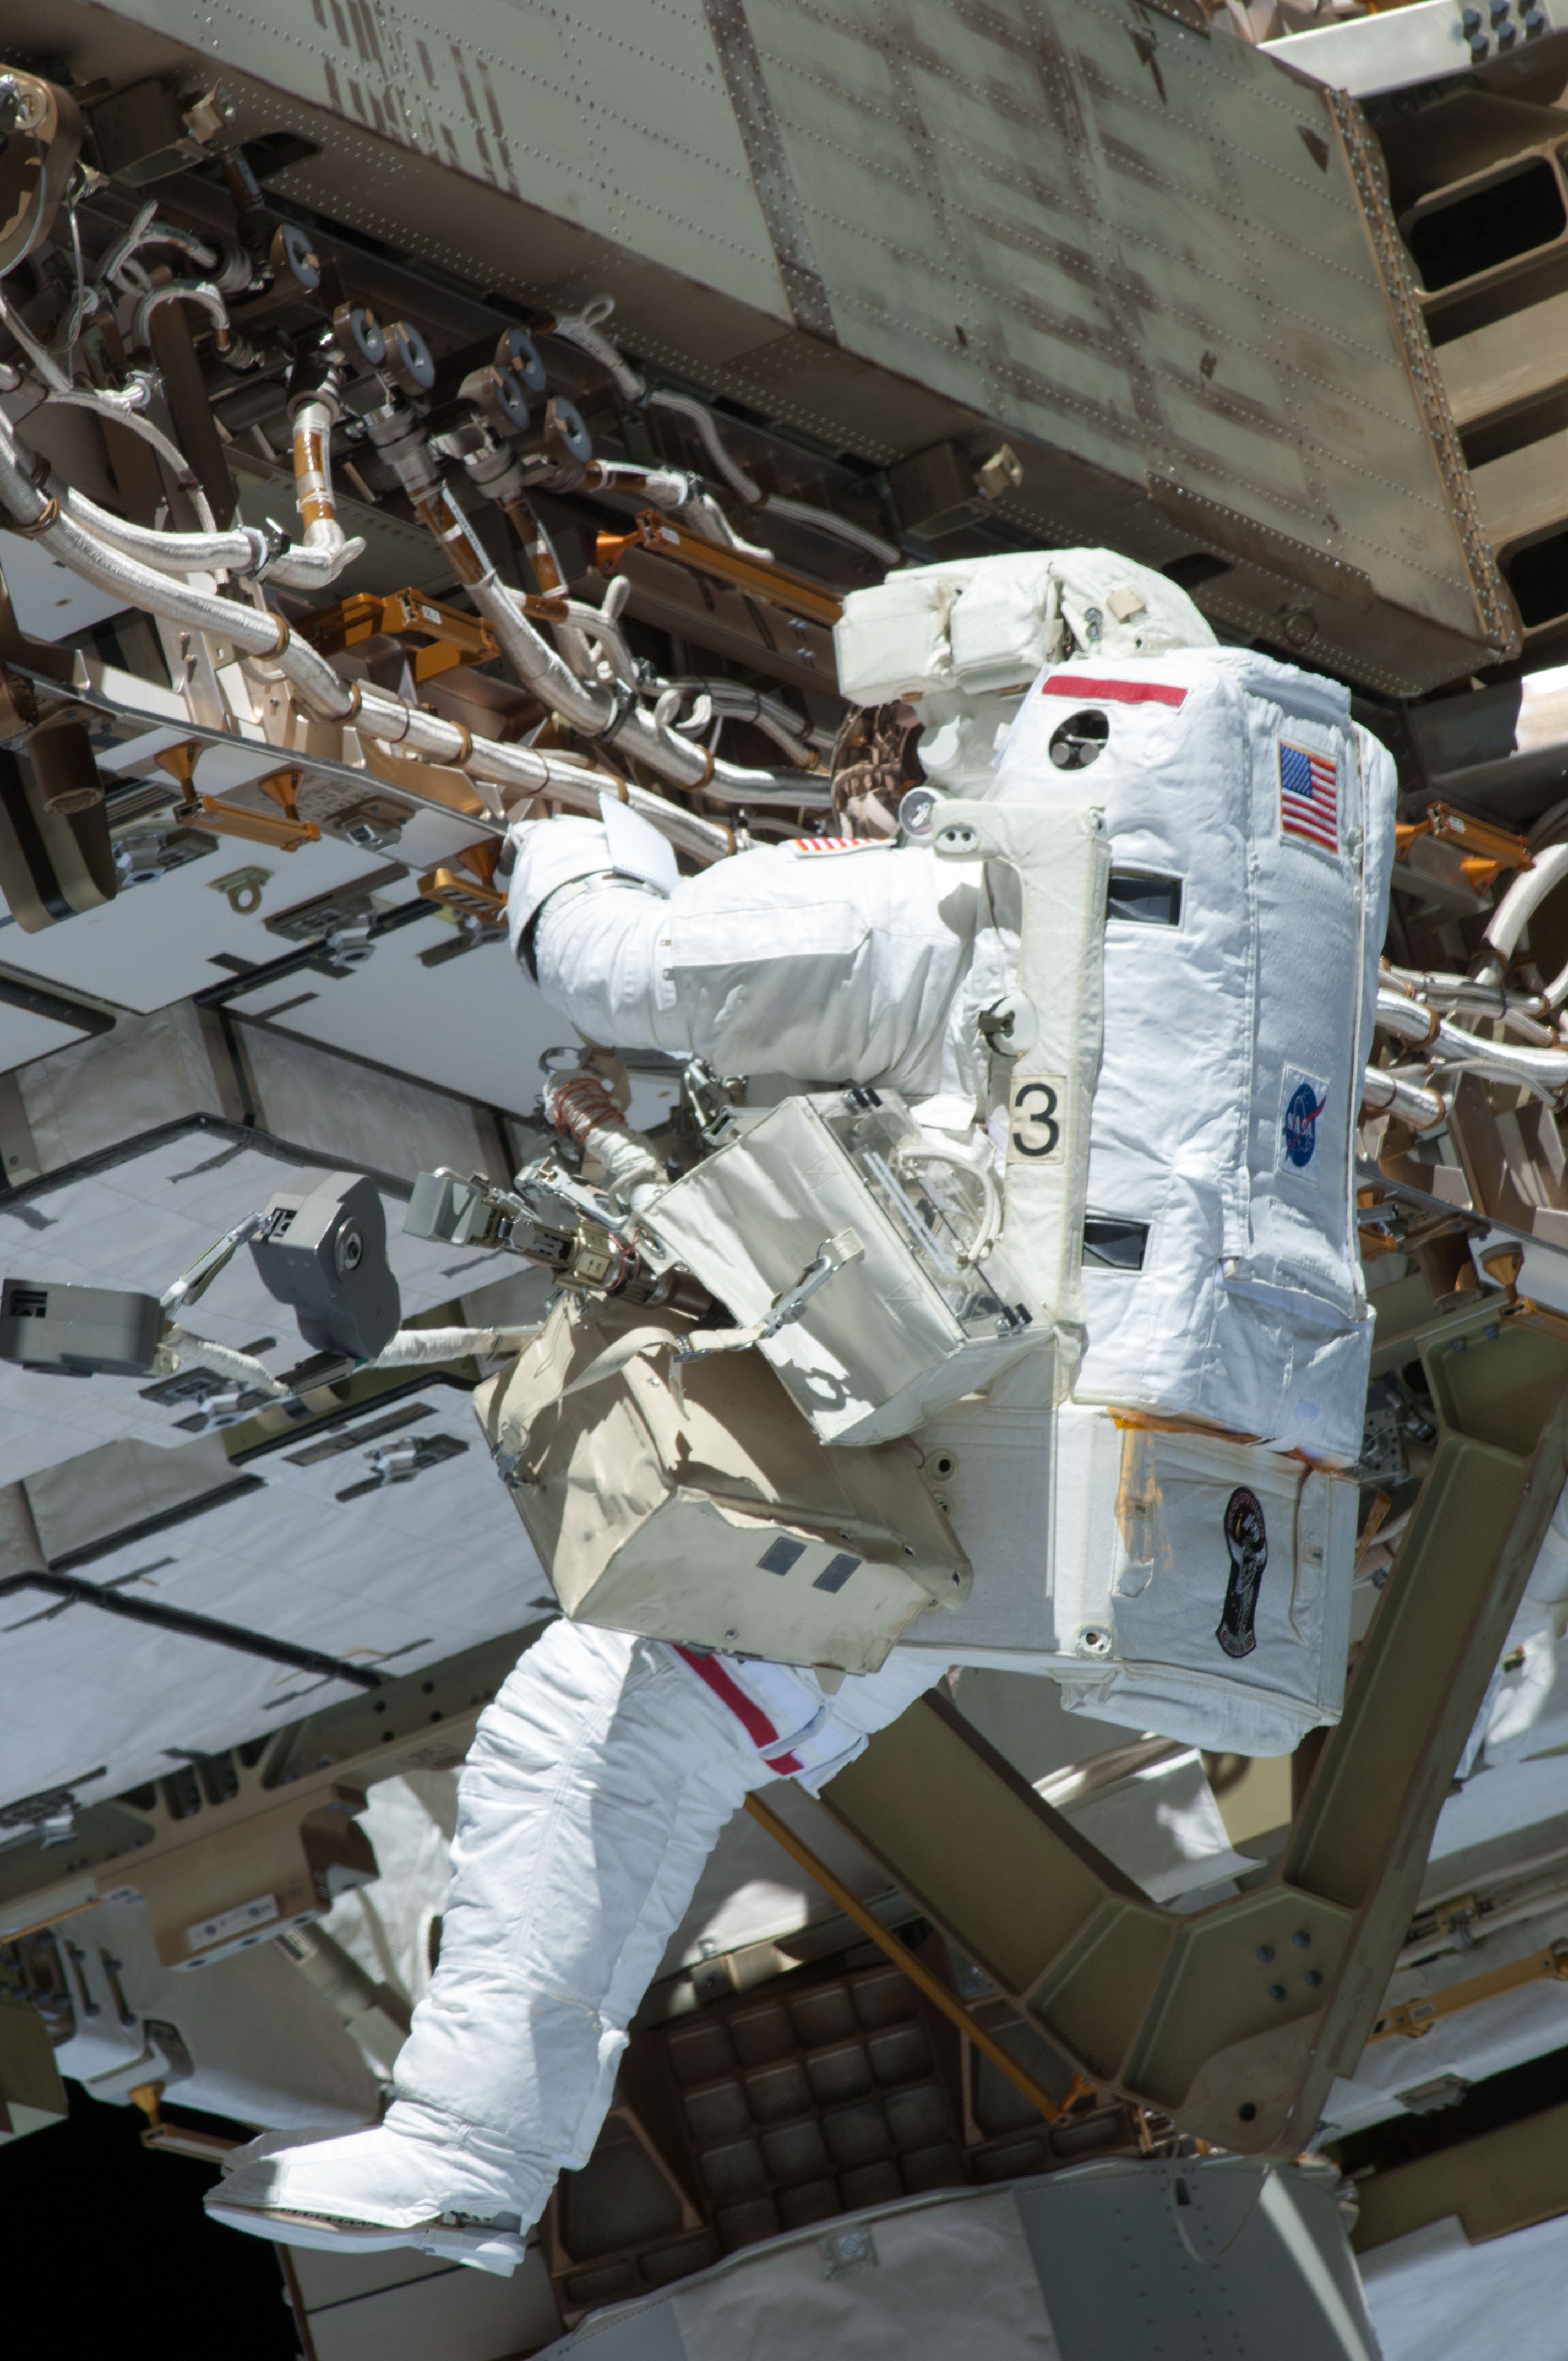
suit, machine, floating, astronaut, tools, discovery, job, maintenance, pack, space shuttle, spacewalk, tether, extravehicular activity